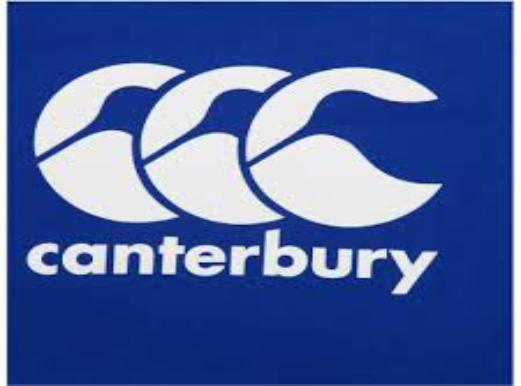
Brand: Canterbury
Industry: Clothes